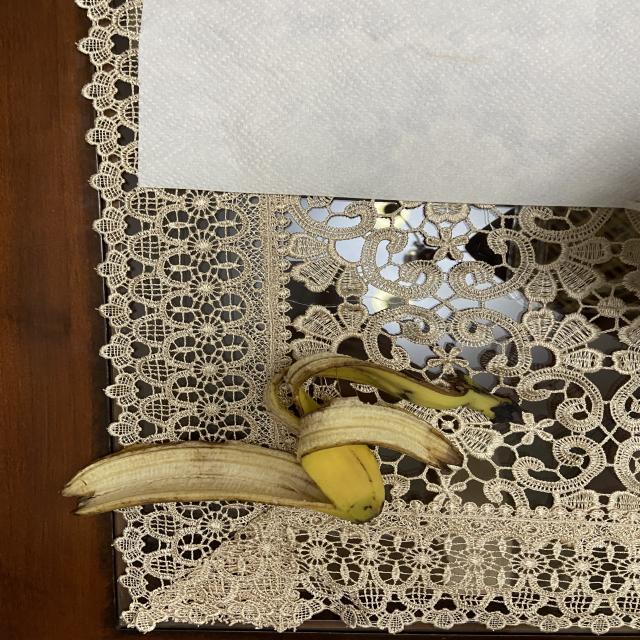
Label: bananas